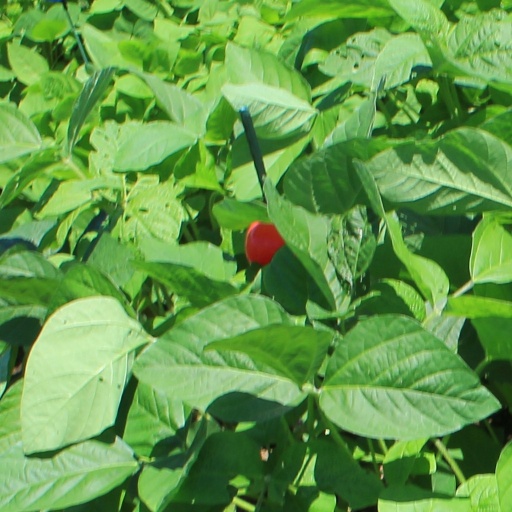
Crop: soybean